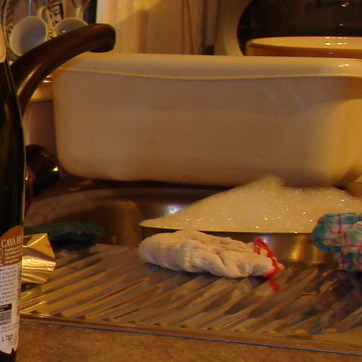
Material: plastic